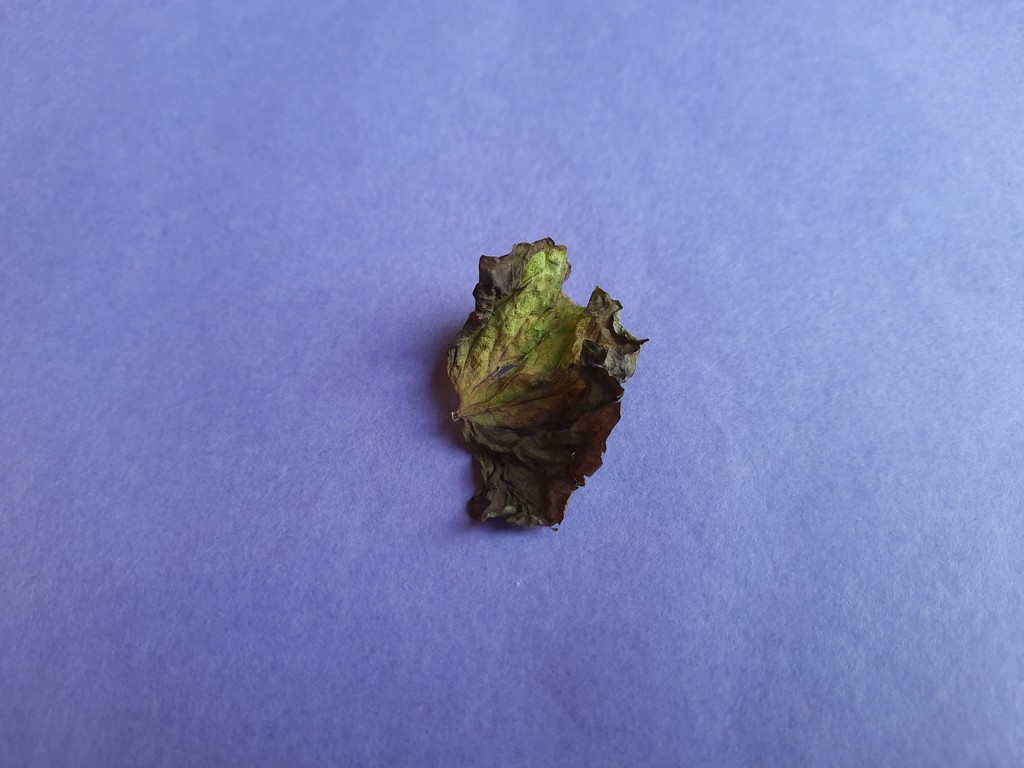
Label: Dried